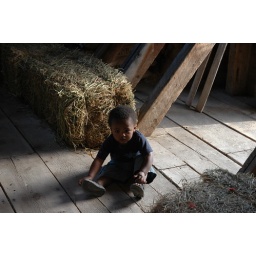
Miles inside the barn, taking his shoes off. He ended up dancing in his bare feet.